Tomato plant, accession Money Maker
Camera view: horizontal (90 deg, fisheye); turntable rotation: 60 degrees
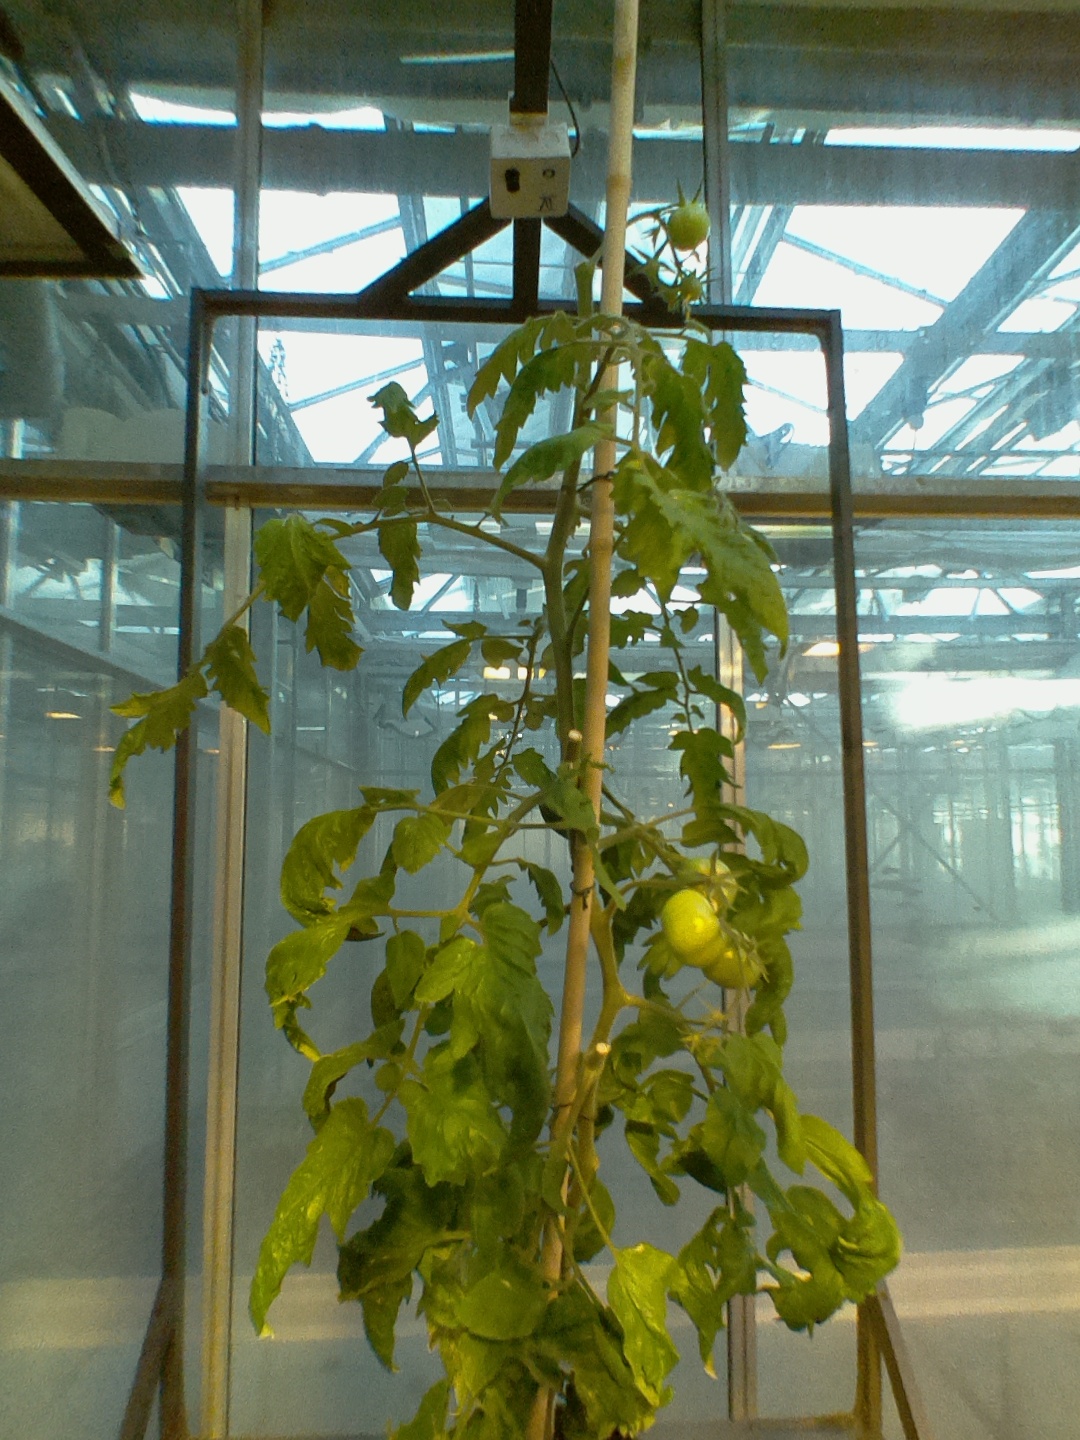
BBCH growth stage 79: 90% -100% of final fruit size